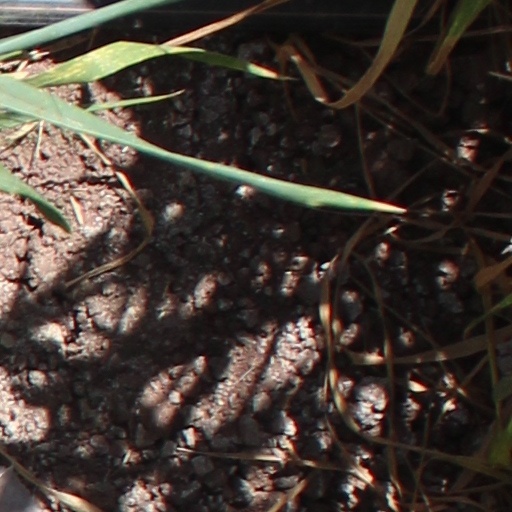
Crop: wheat